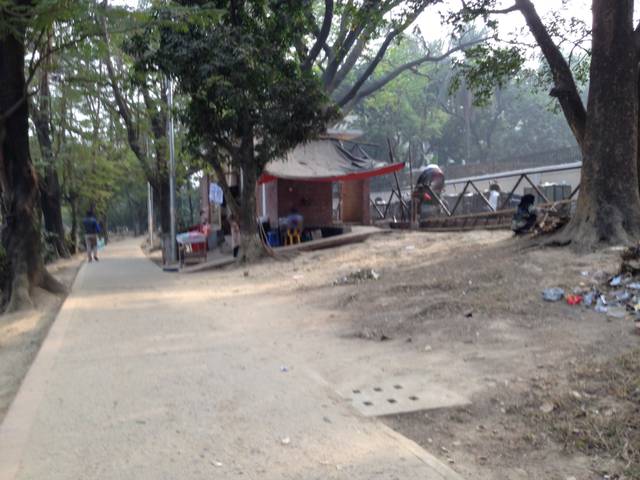
Region: Bangladesh
Coordinates: 23.749, 90.378